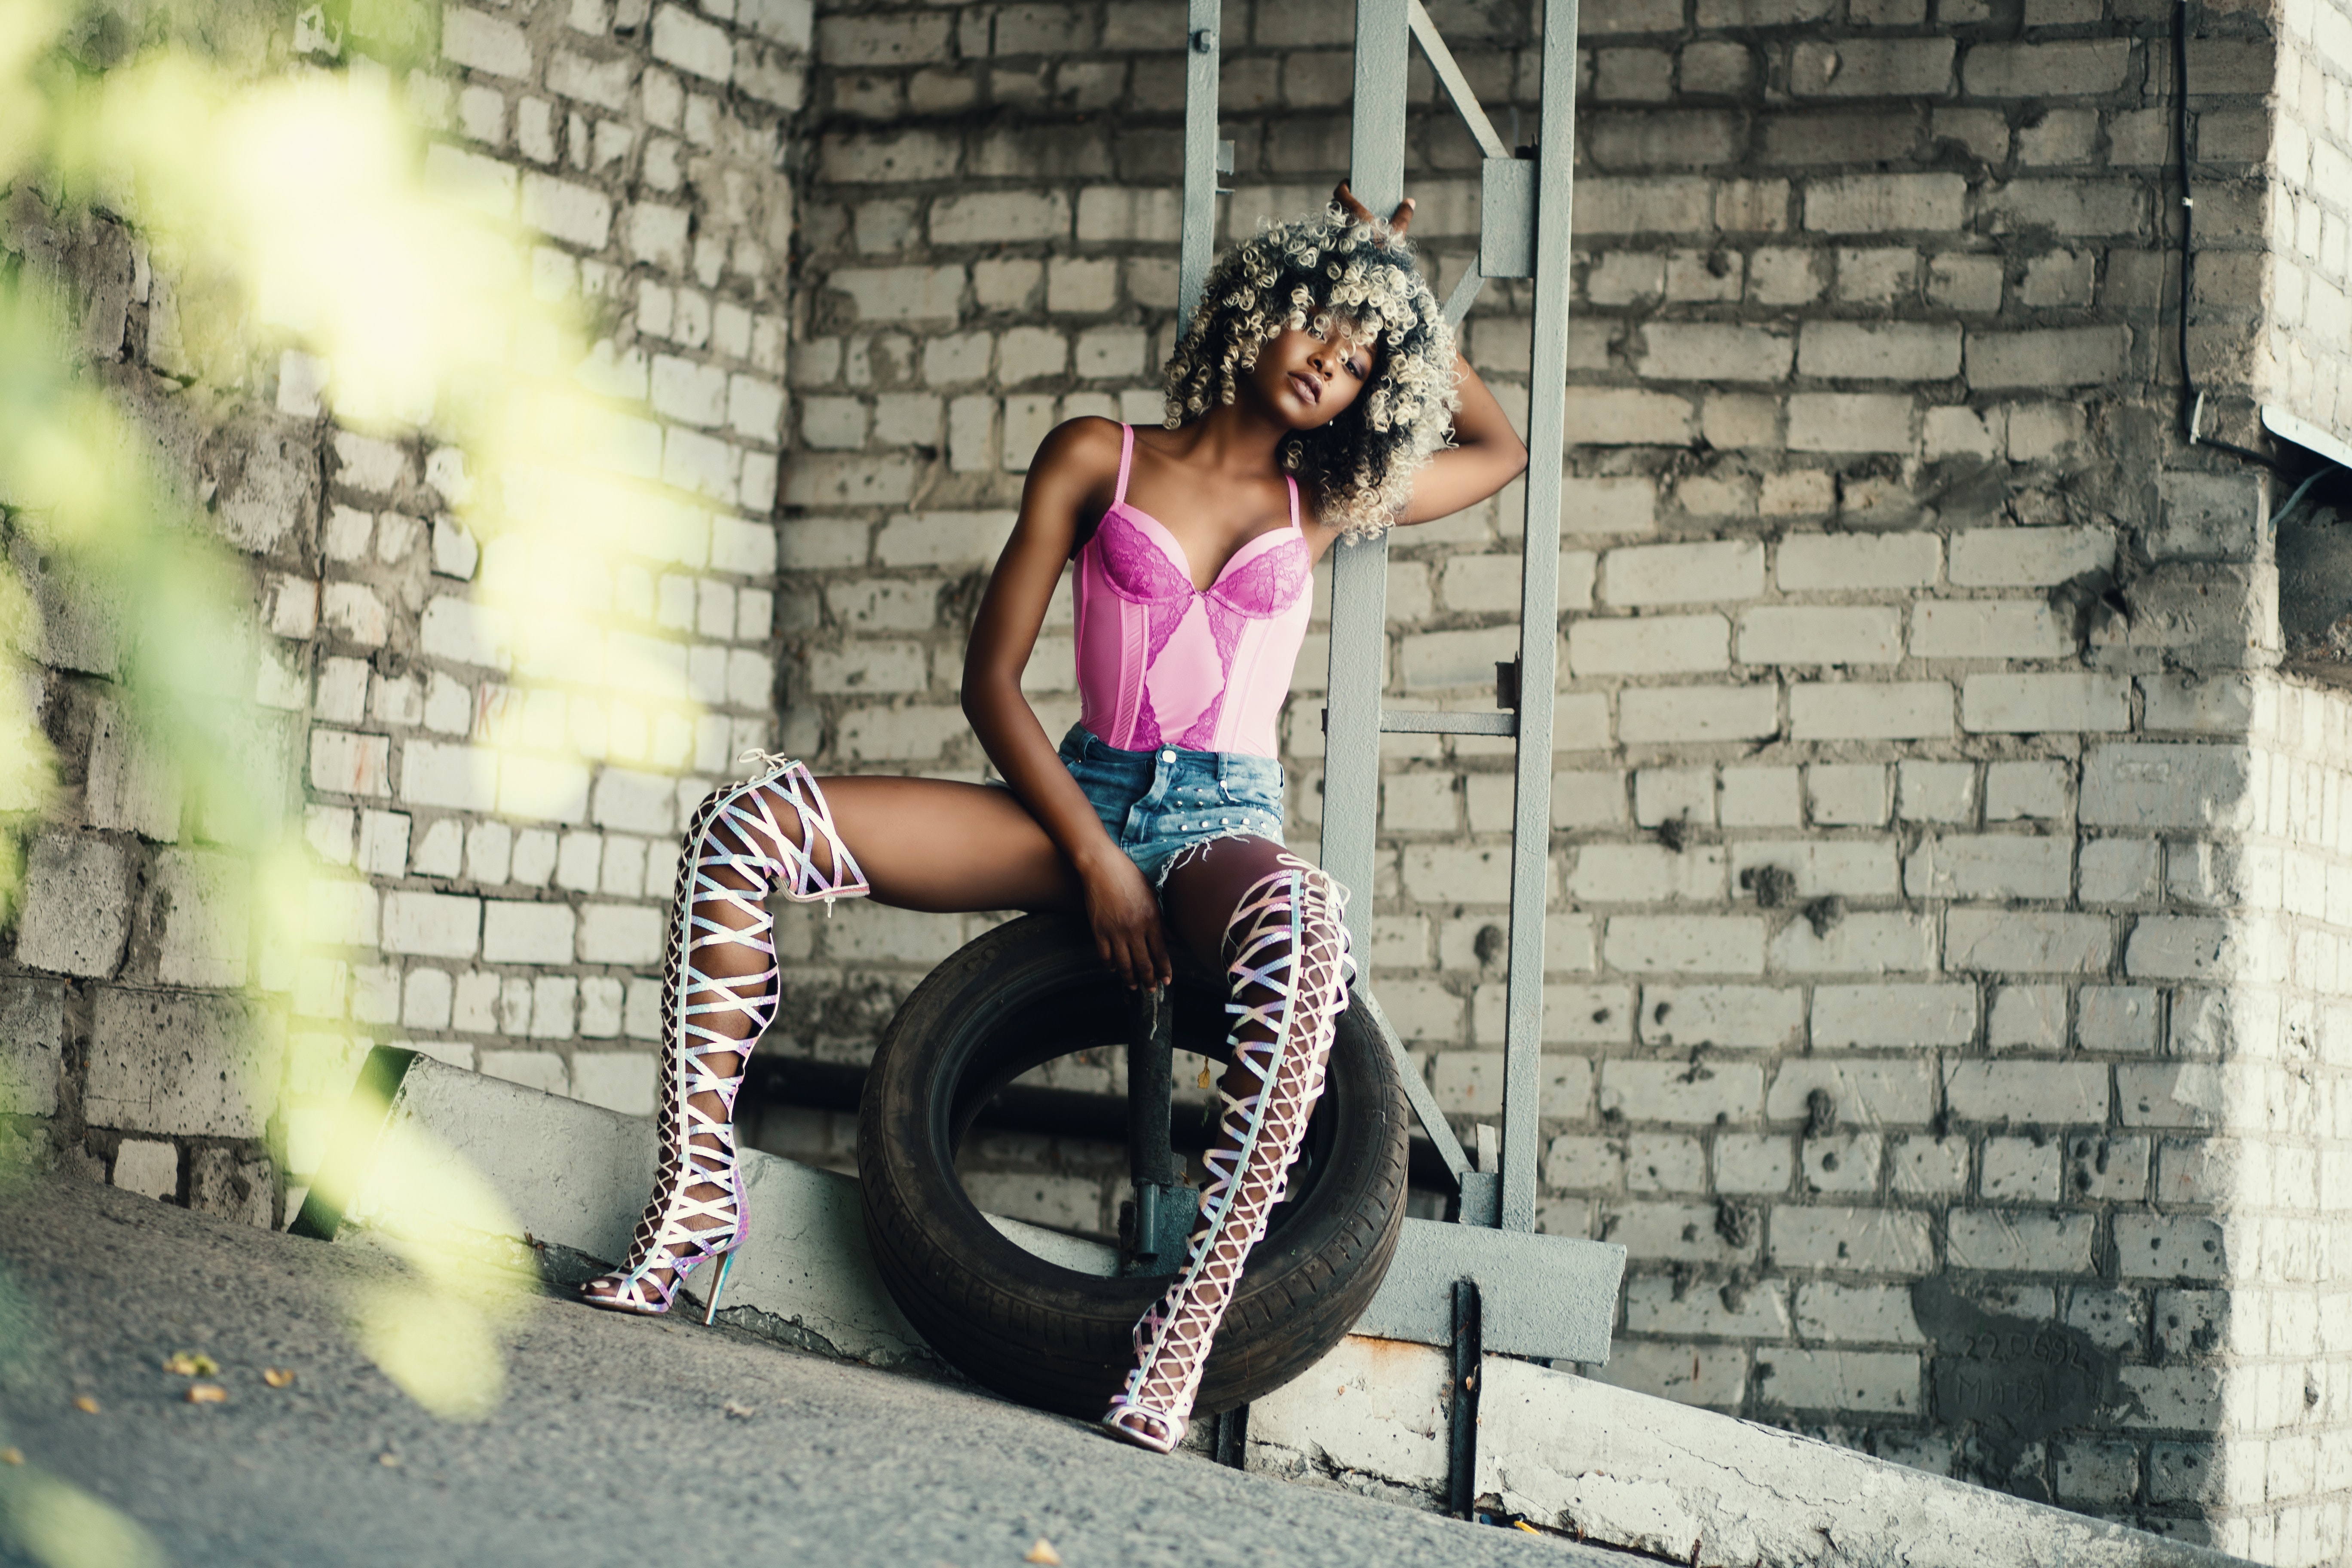
street fashion, pink, beauty, fashion, wall, cool, model, jeans, photo shoot, shoulder, urban area, tree, eyewear, leg, footwear, glasses, photography, sportswear, leggings, tights, brick, sitting, trousers, waist, long hair, sunglasses, shoe, brown hair, street, denim, style, black hair